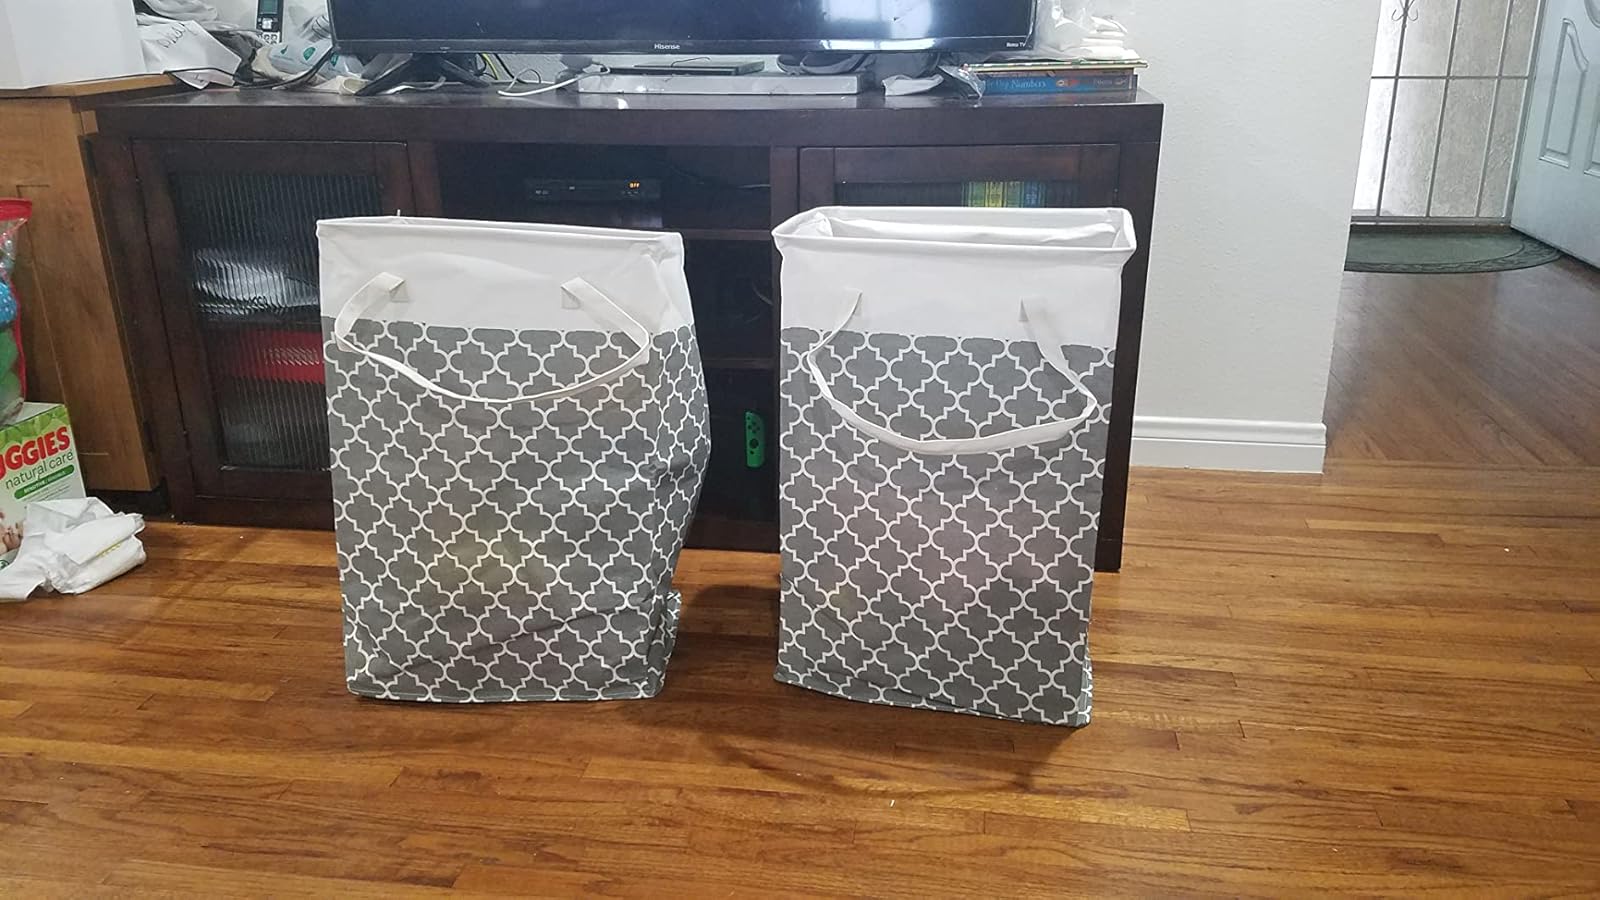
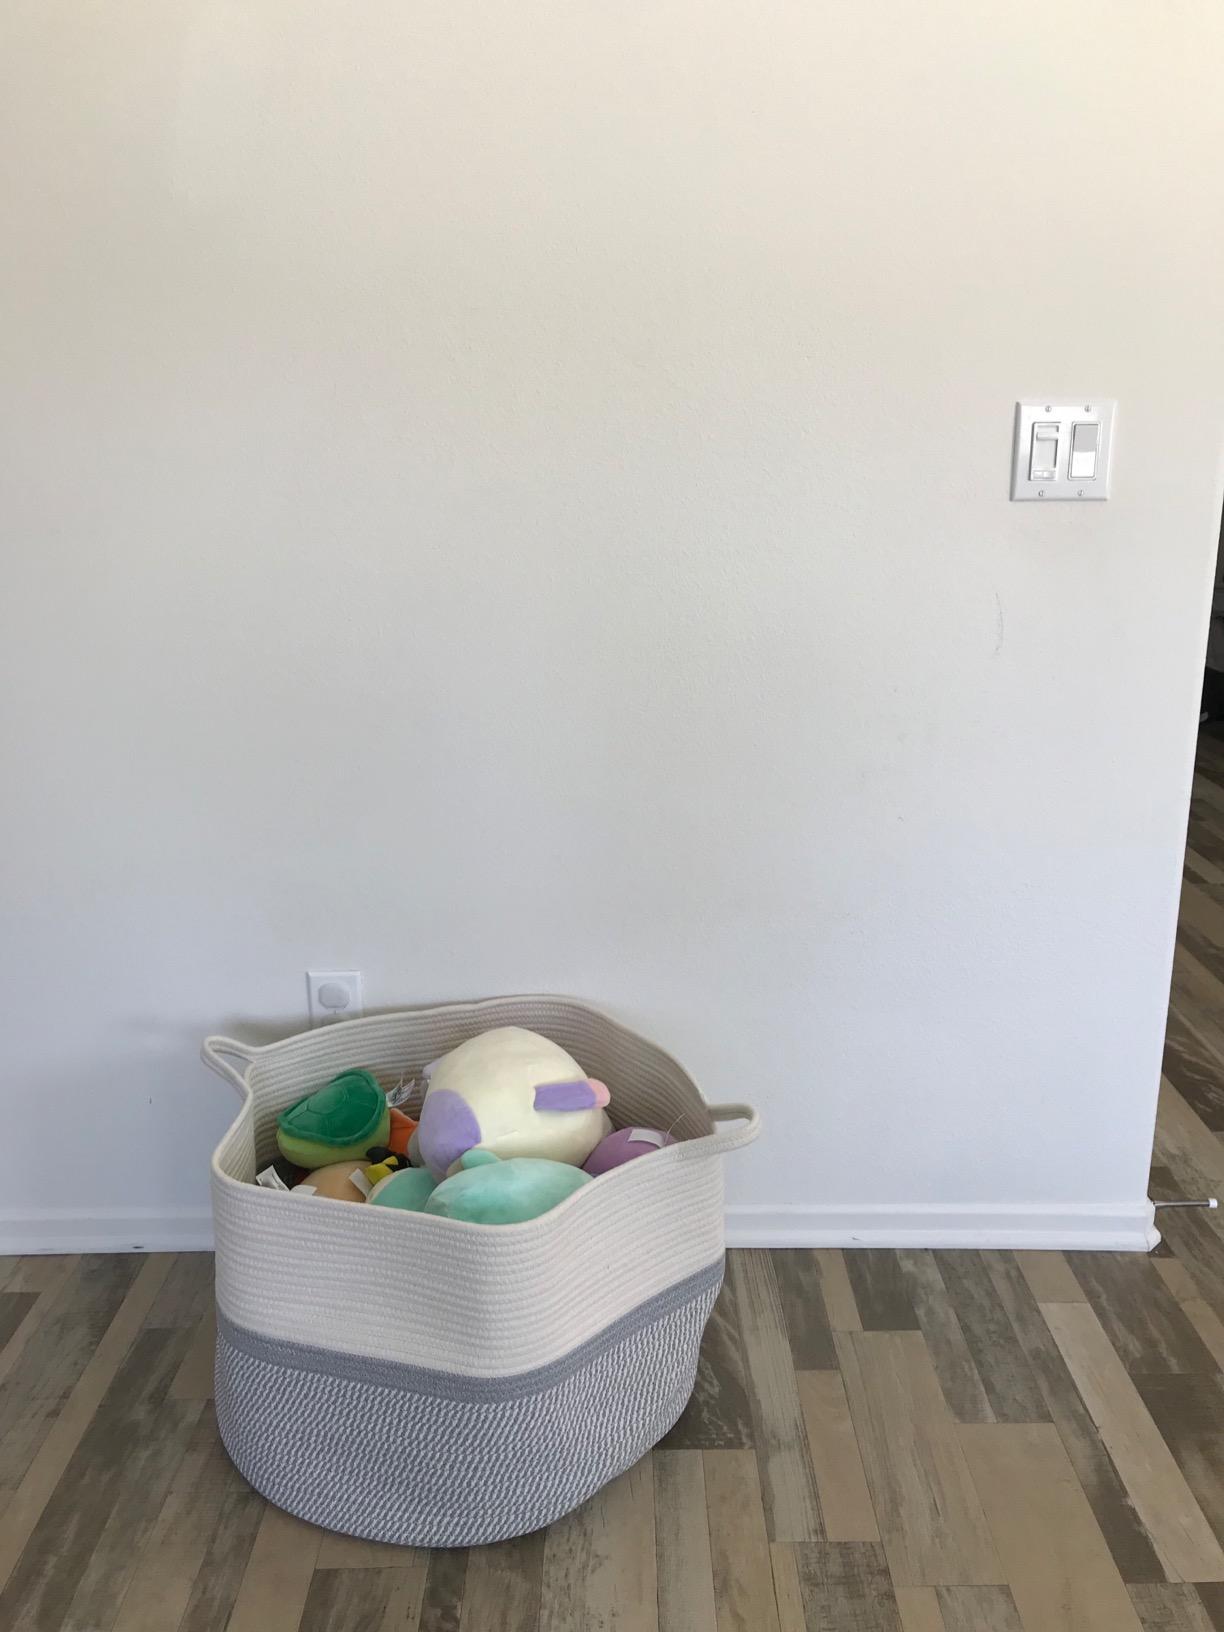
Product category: items_hamper
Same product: no